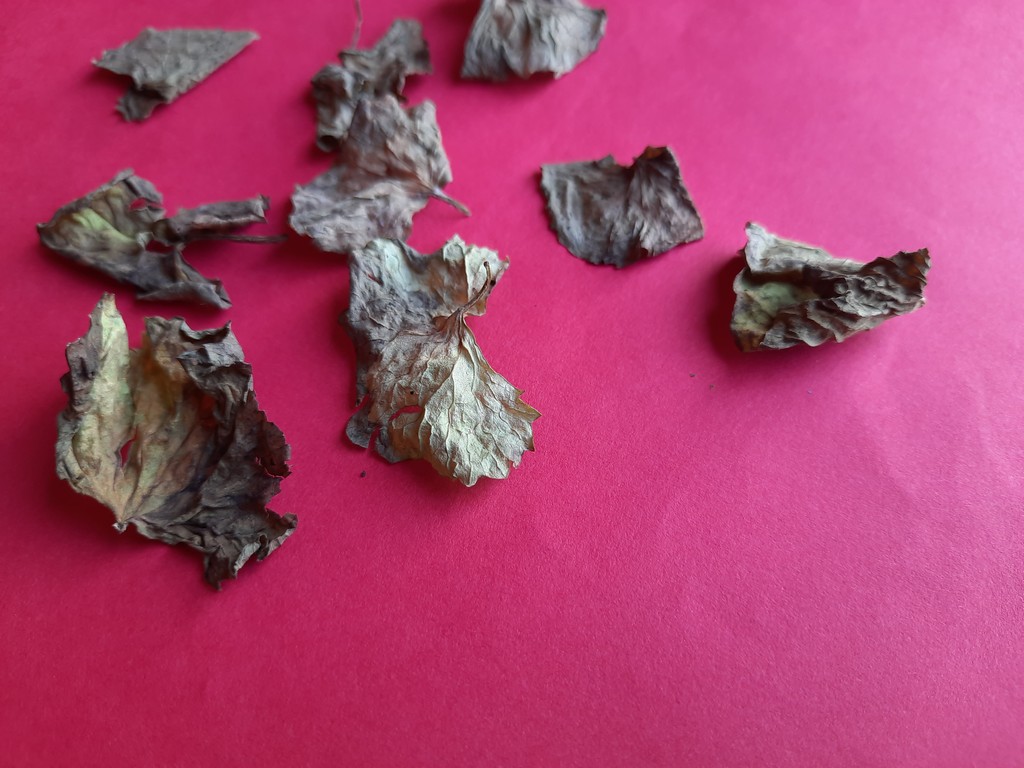
Label: Dried